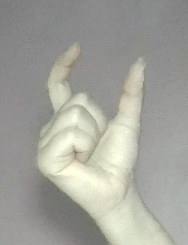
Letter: nun